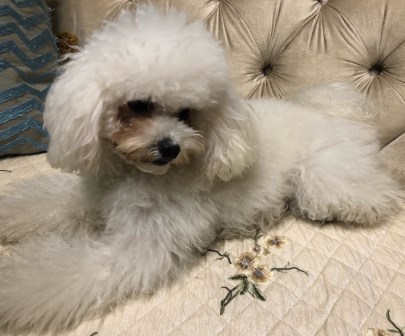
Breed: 3083-n000117-Bichon_Frise